Wind power in South Australia

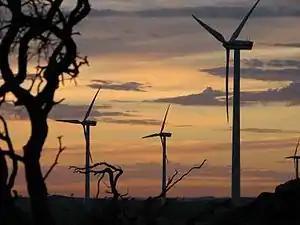
Canunda wind farm at sunrise

In February 2010, Pacific Hydro opened the 56.7 MW Clements Gap Wind Farm. The wind farm is located in South Australia's mid-north. The project has 27 x 2.1 MW Suzlon wind turbines, which generate enough electricity for 30,000 homes.